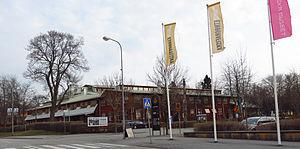
Musée ethnographique (Etnografiska museet) à Stockholm en mars 2014.Svenska: Etnografiska museet, Stockholm, mars 2014Português: Museu Etnográfico (Etnografiska museet) em Estocolmo, março 2014